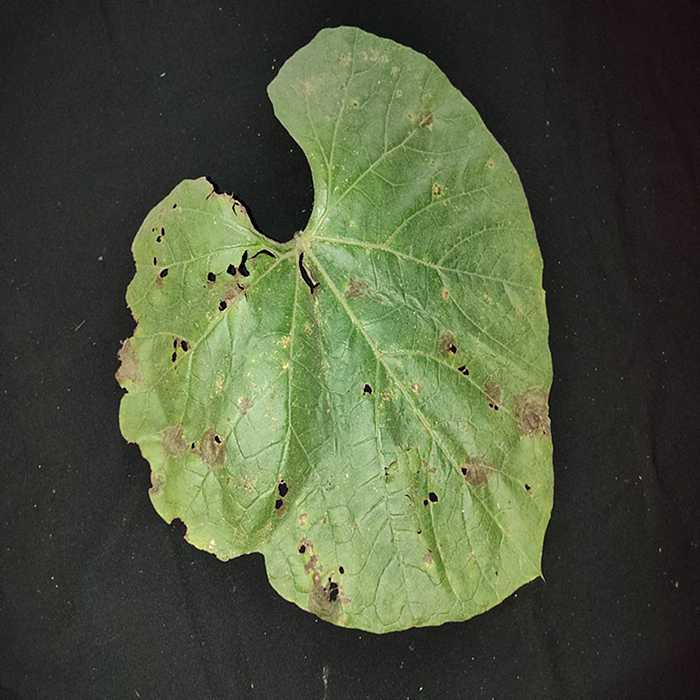
Plant: Bottle gourd
Label: Anthracnose